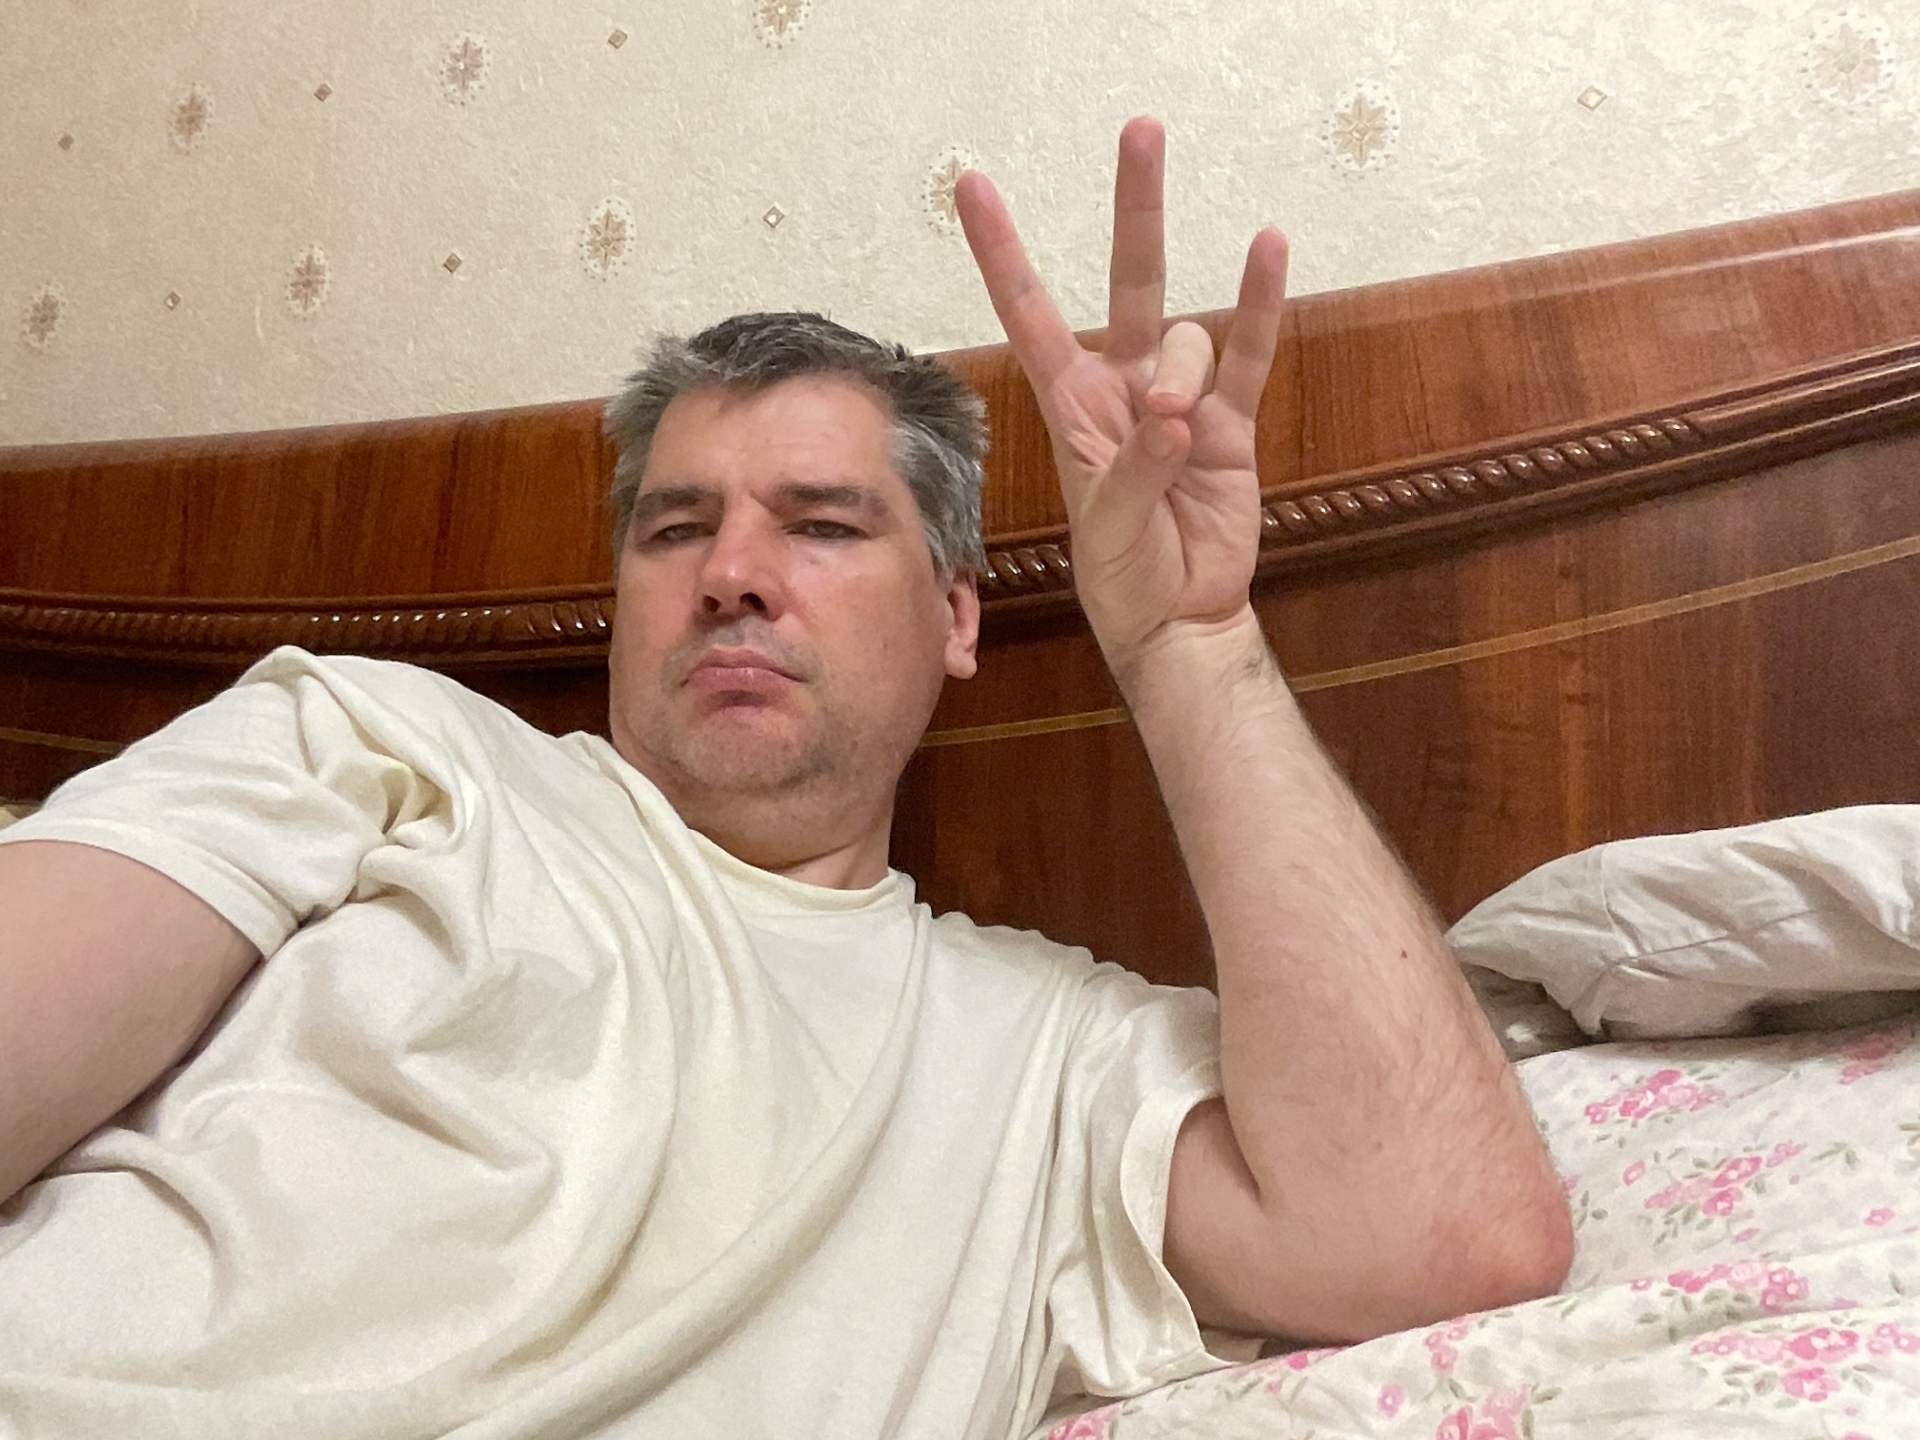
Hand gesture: three3